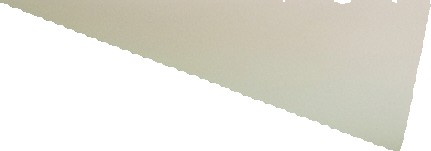
Surface category: ceiling